Religion in Pakistan

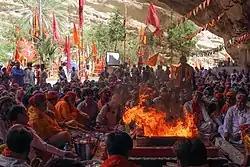
Shri Hinglaj Mata temple shakti peetha is the largest Hindu pilgrimage centre in Pakistan. The annual Hinglaj Yathra is attended by more than 250,000 people.

According to the last Census in Pakistan, Ahmadi Muslim made up 0.07% of the population; however, the Ahmadiyya Muslim community boycotted the census. Independent groups generally estimate the population to be somewhere between two and five million Ahmadi Muslims. In media reports, four million is the most commonly cited figure.